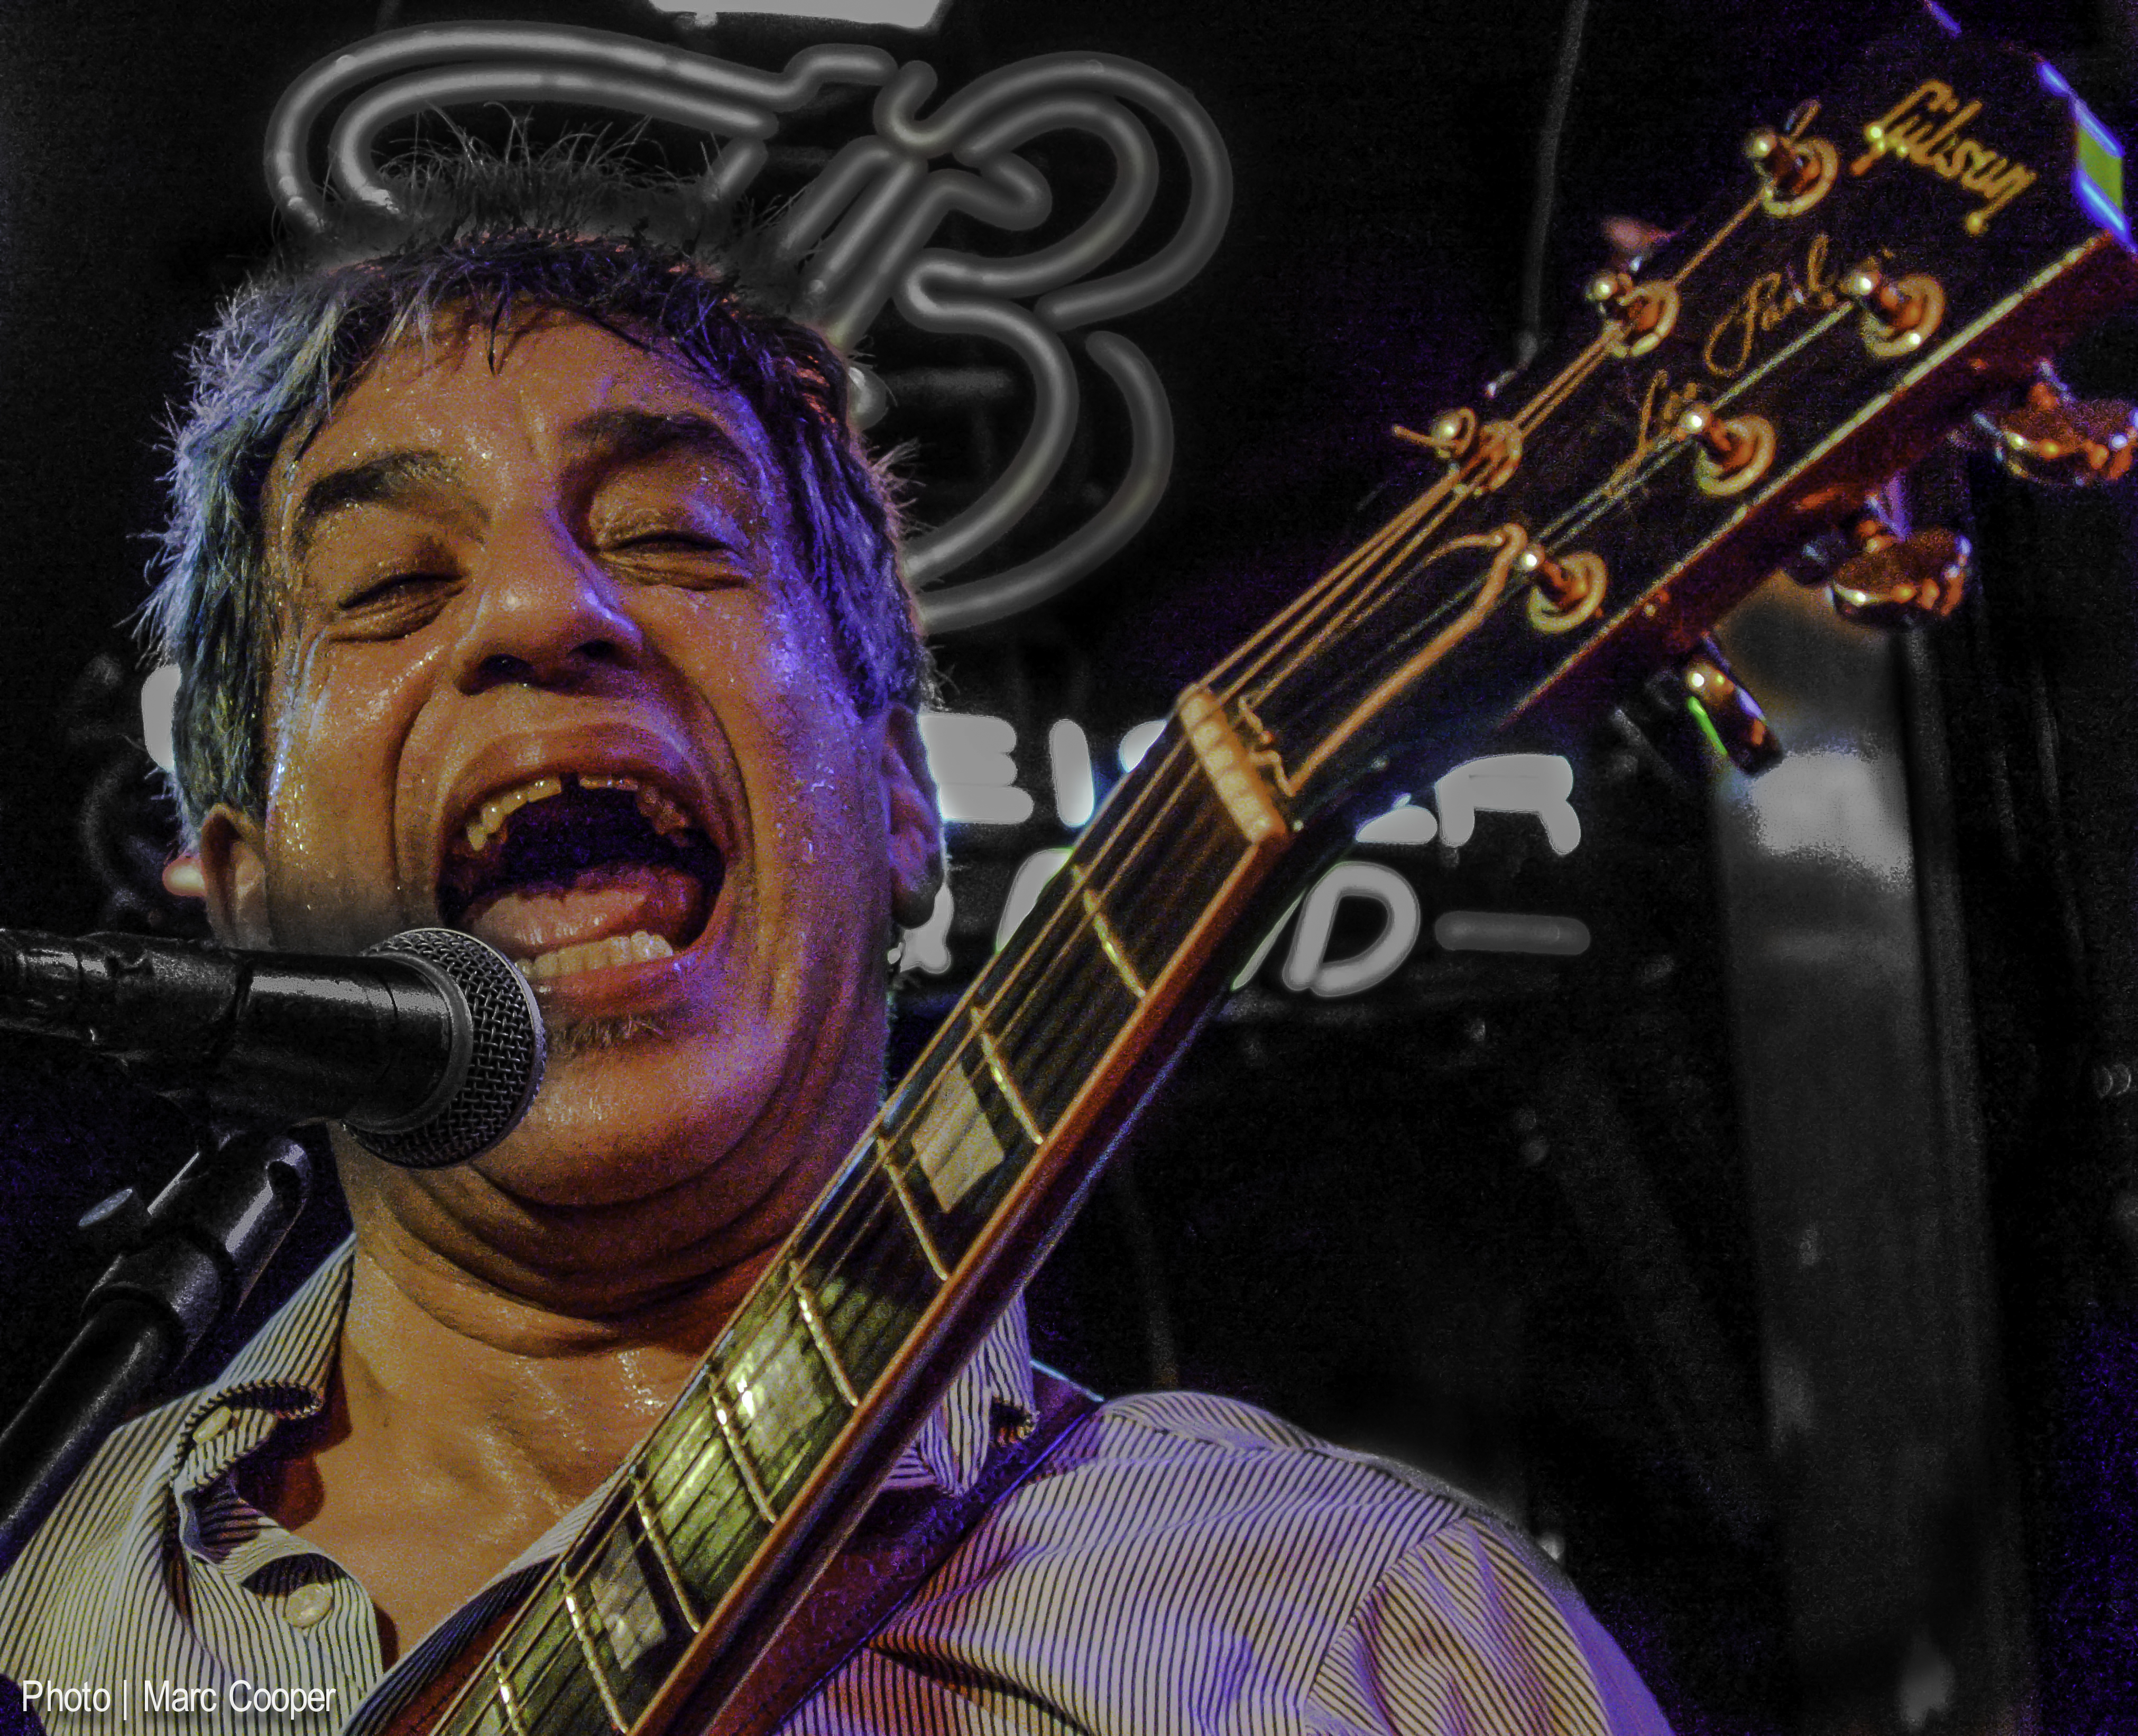
performance, music, guitarist, string instrument, bassist, musician, bass guitar, entertainment, guitar, musical instrument, plucked string instruments